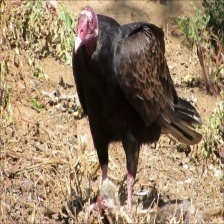
Species: TURKEY VULTURE
Scientific name: CATHARTES AURA
ImageNet parent category: vulture